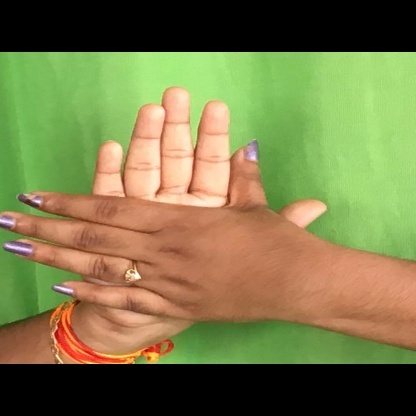
Mudra: Chakra